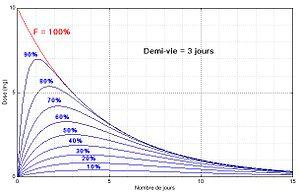
Evolution de la concentration en fonction de la biodisponibilité
En pharmacologie, la biodisponibilité est la proportion d'une substance qui atteint la circulation sanguine sous forme inchangée. C'est un outil essentiel en pharmacocinétique, car la biodisponibilité doit être prise en considération lors du calcul des doses pour des voies d'administration autres qu'intraveineuse.